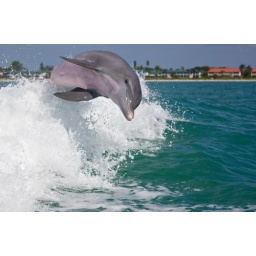
Dolphin jumping in wake of boat at Sanibel Island, Florida.